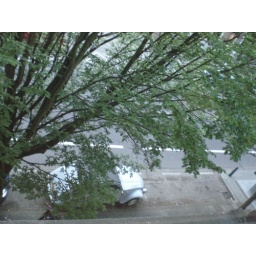
View from the top floor to the street below